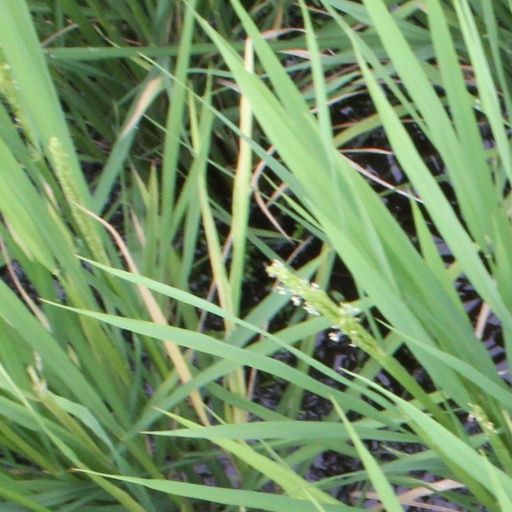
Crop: rice